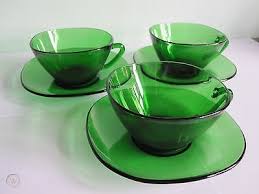
Waste category: glass